Tourist Standard Open

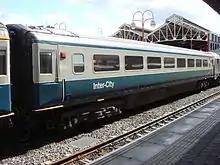
Cargo-D Mark 3A TSO at Marylebone

No HST carriages are designated TSO. They are classified as TS Trailer Second, reflecting the HST's initial DMU status.